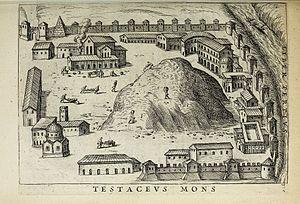
Le mont Testaccio, à Rome, est, au sens propre, un immense dépotoir romain constitué de tessons d’amphores accumulés durant l’Antiquité, situé entre le mur d’Aurélien et le Tibre, à l’extrémité sud des fortifications. Il donne son nom au quartier du Testaccio.
Le forum Vinarium est un des forums romains de Rome, une place réservée aux activités économiques et commerciales.